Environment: real
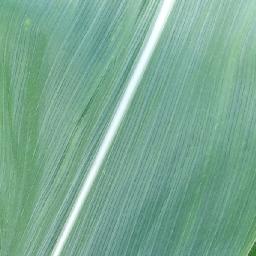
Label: healthy